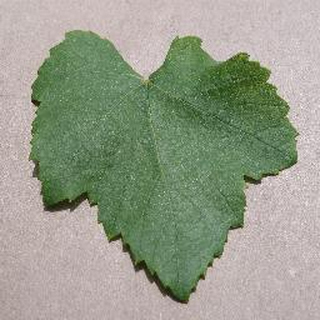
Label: healthy_grape